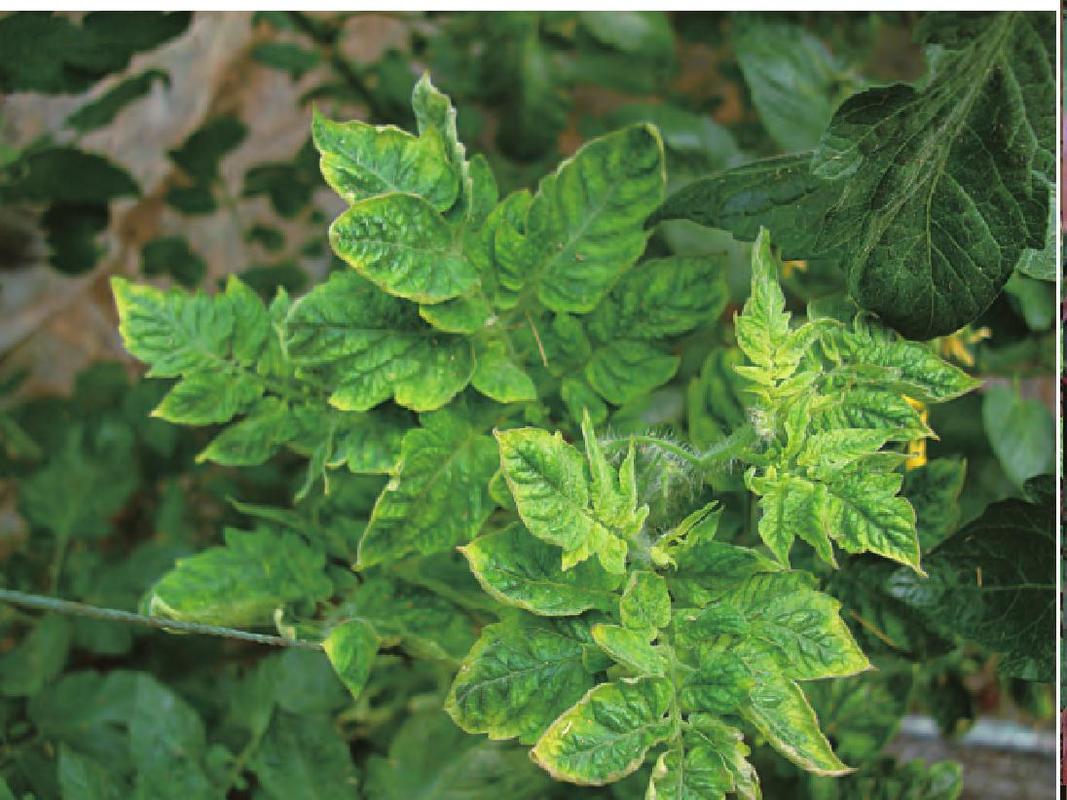
Plant: Tomato
Disease: tomato yellow leaf curl virus